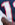
Number: 1